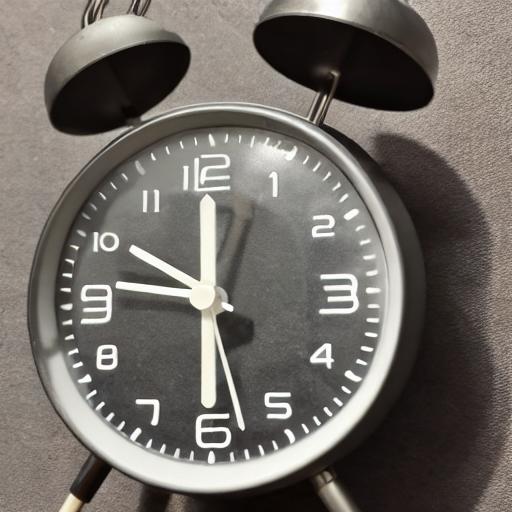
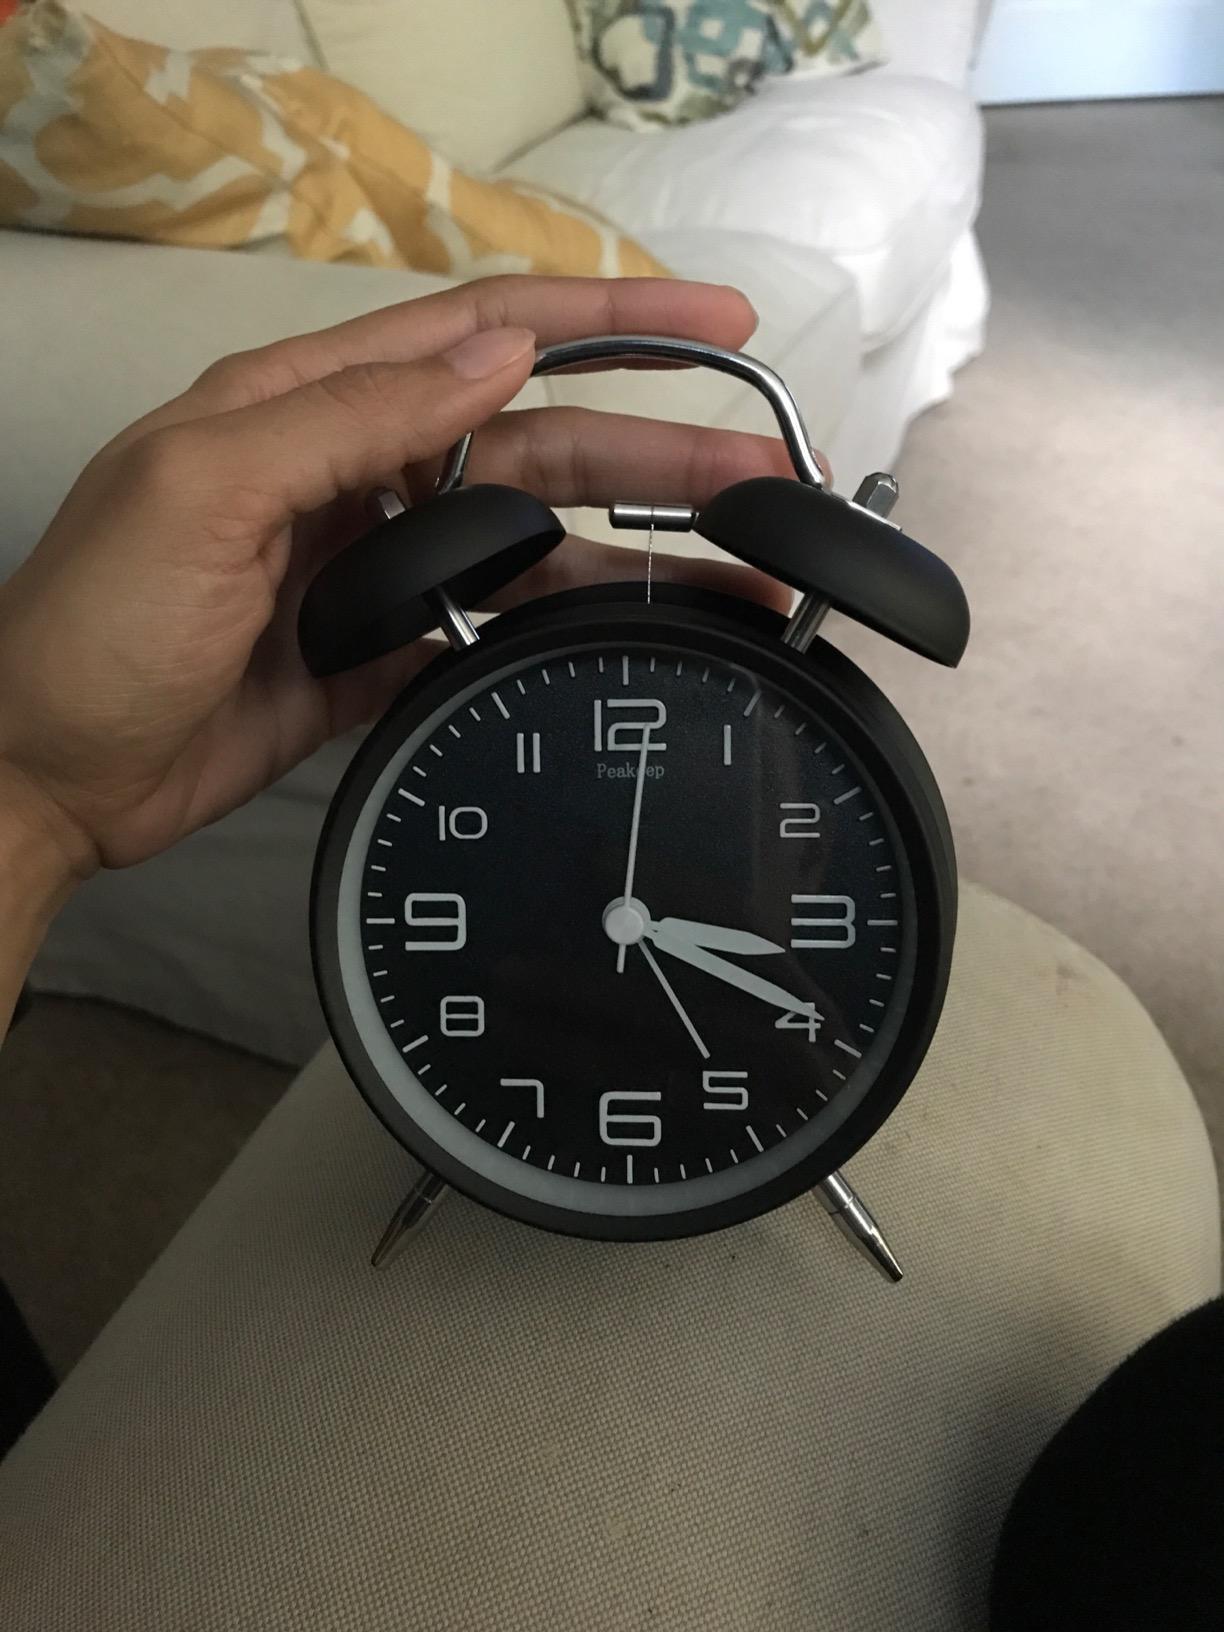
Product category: clock
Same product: no